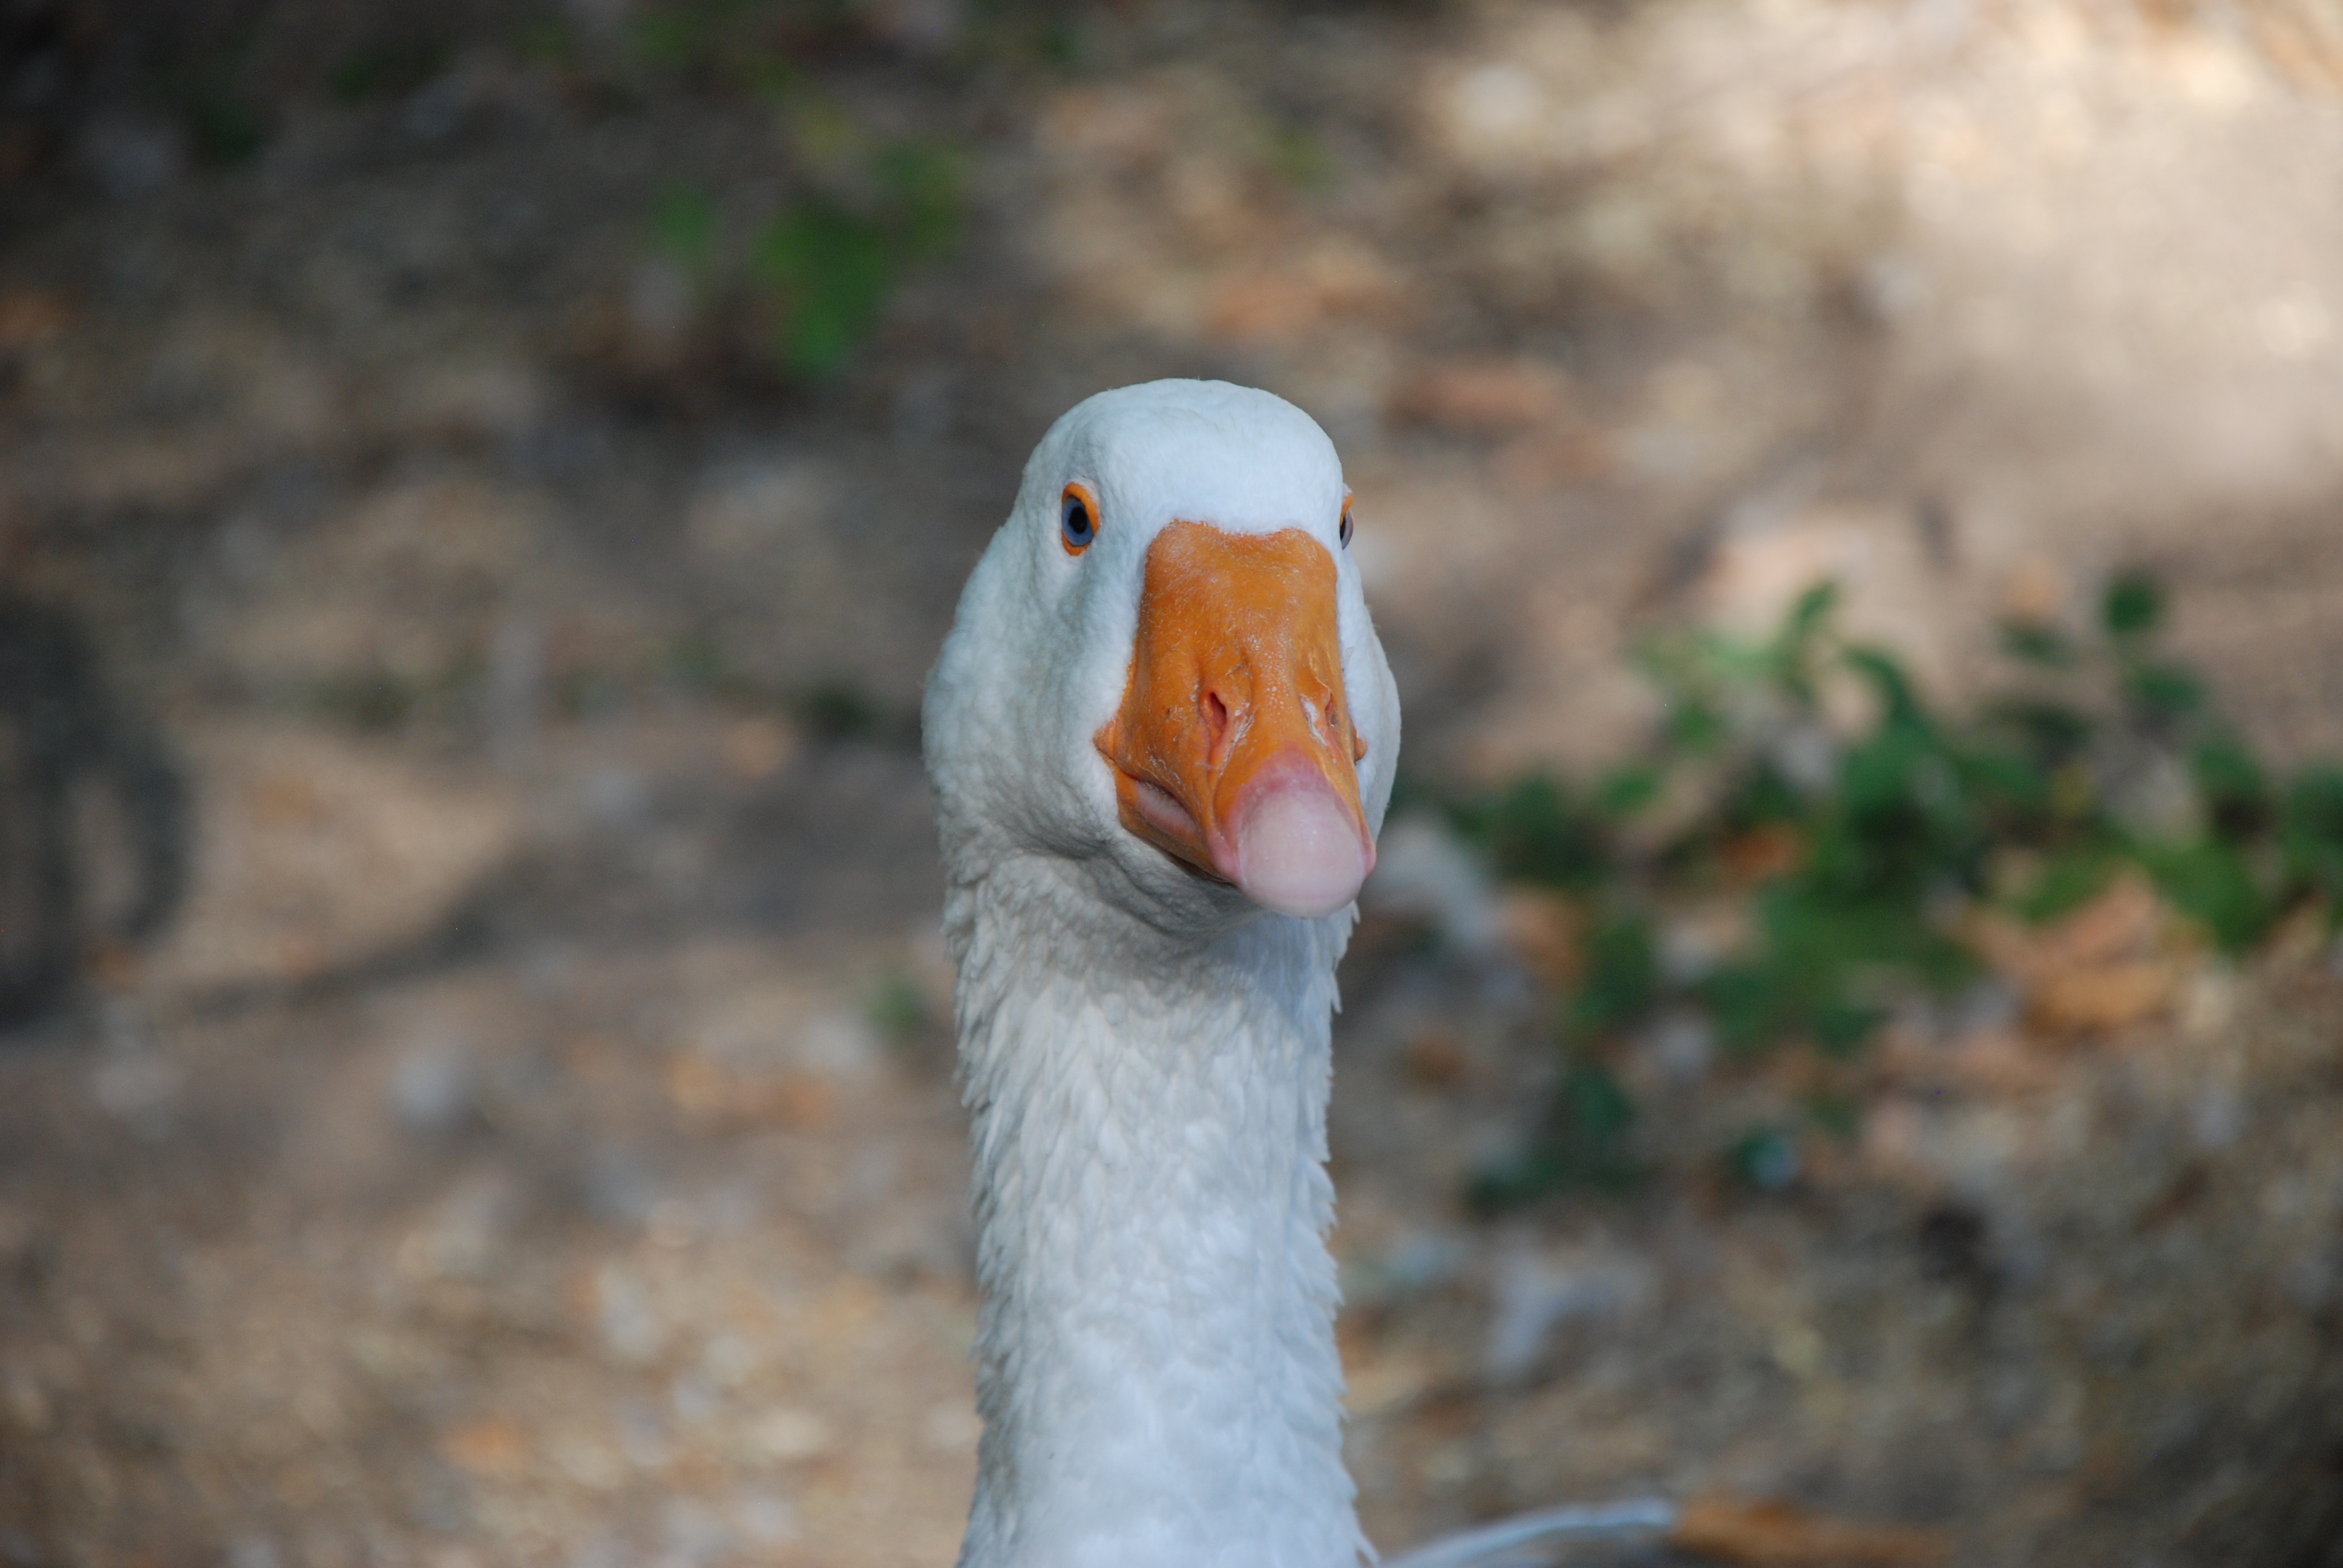
nature, bird, white, wildlife, beak, livestock, feather, fauna, poultry, close up, duck, goose, vertebrate, waterfowl, water bird, domestic goose, ducks geese and swans